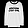
Label: Pullover